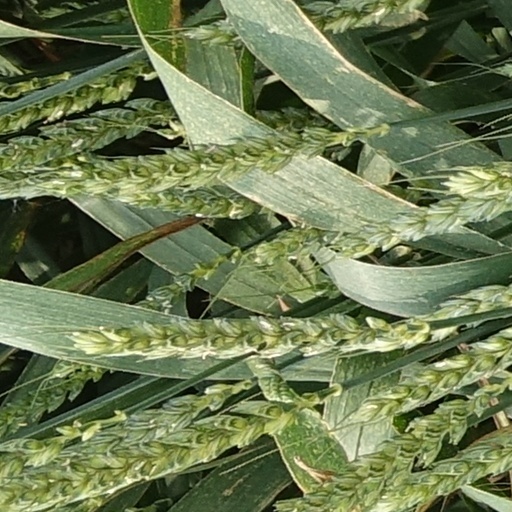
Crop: wheat